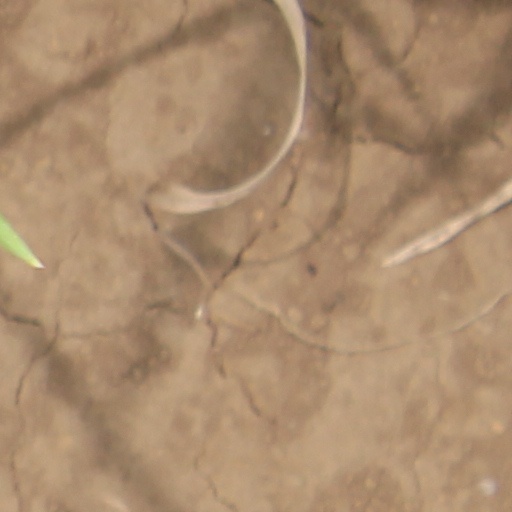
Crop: wheat